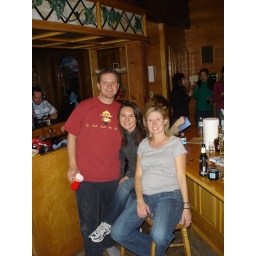
Tony and Sarah at the bar in the house